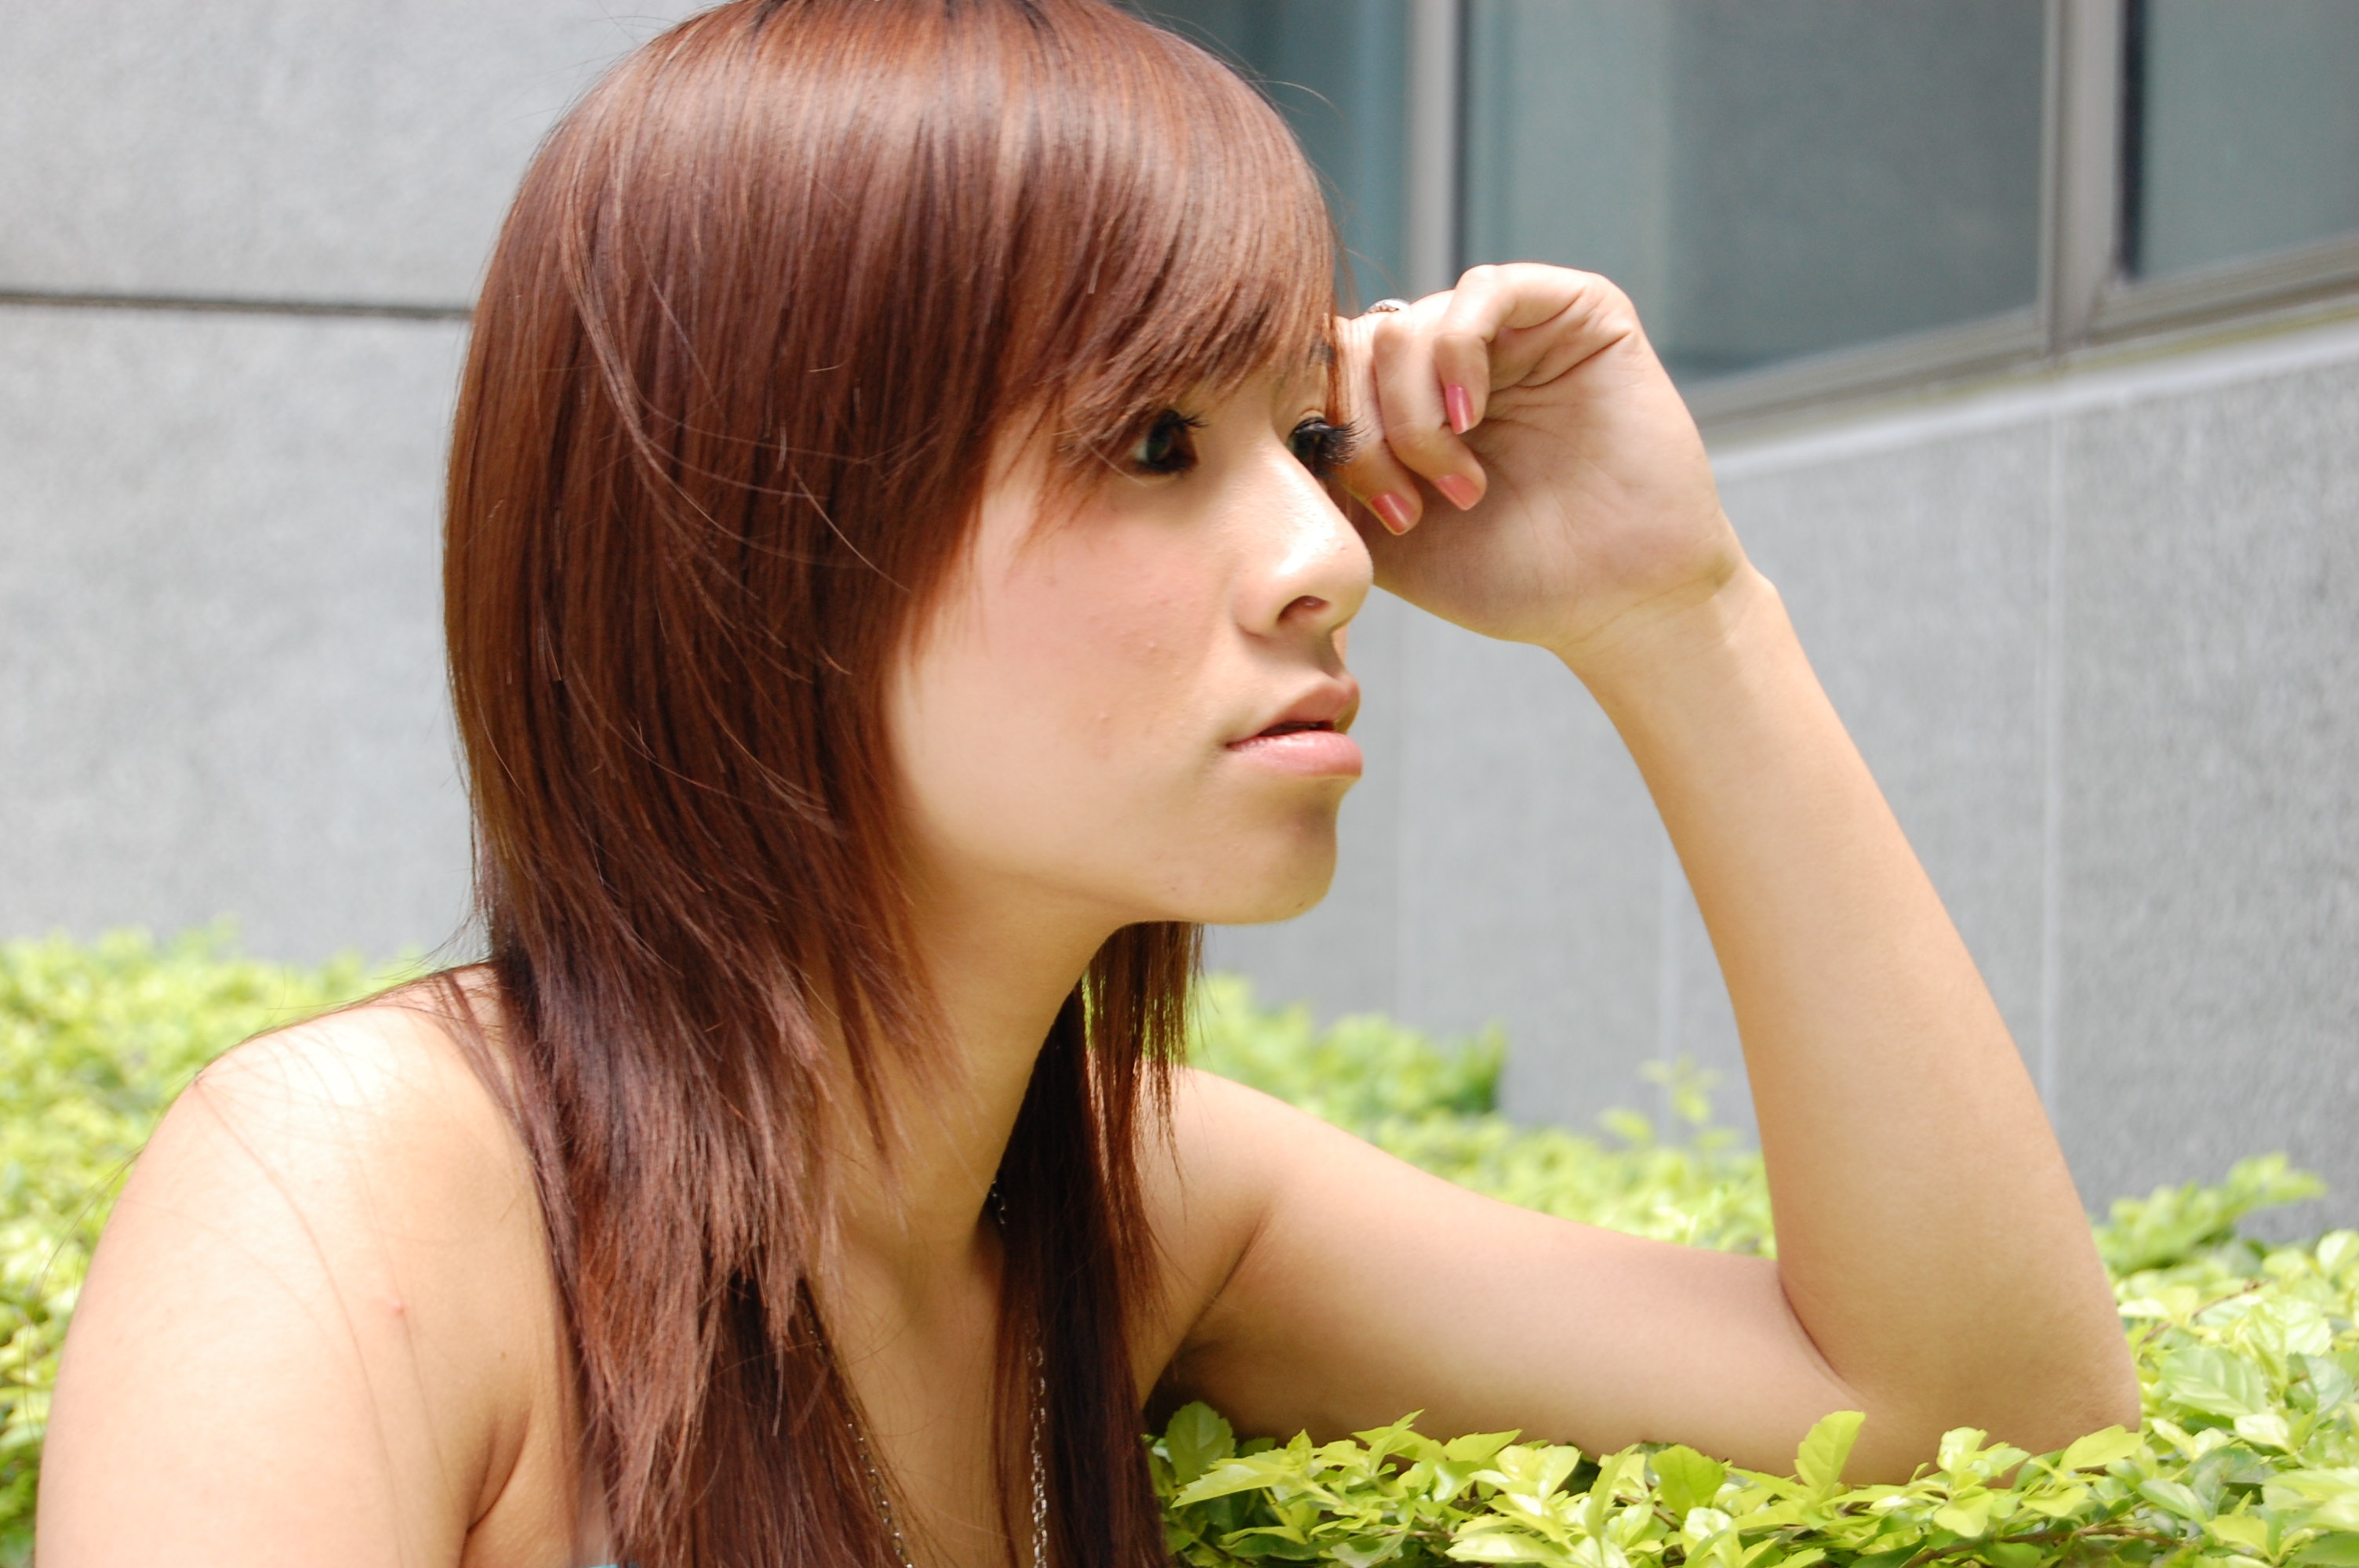
person, girl, woman, hair, flower, thinking, portrait, model, asia, hairstyle, long hair, face, girls, eye, head, skin, statues, beauty, blond, photo shoot, brown hair, young women, portrait photography